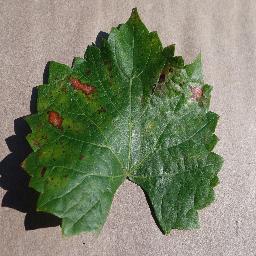
Label: Grape___Esca_(Black_Measles)